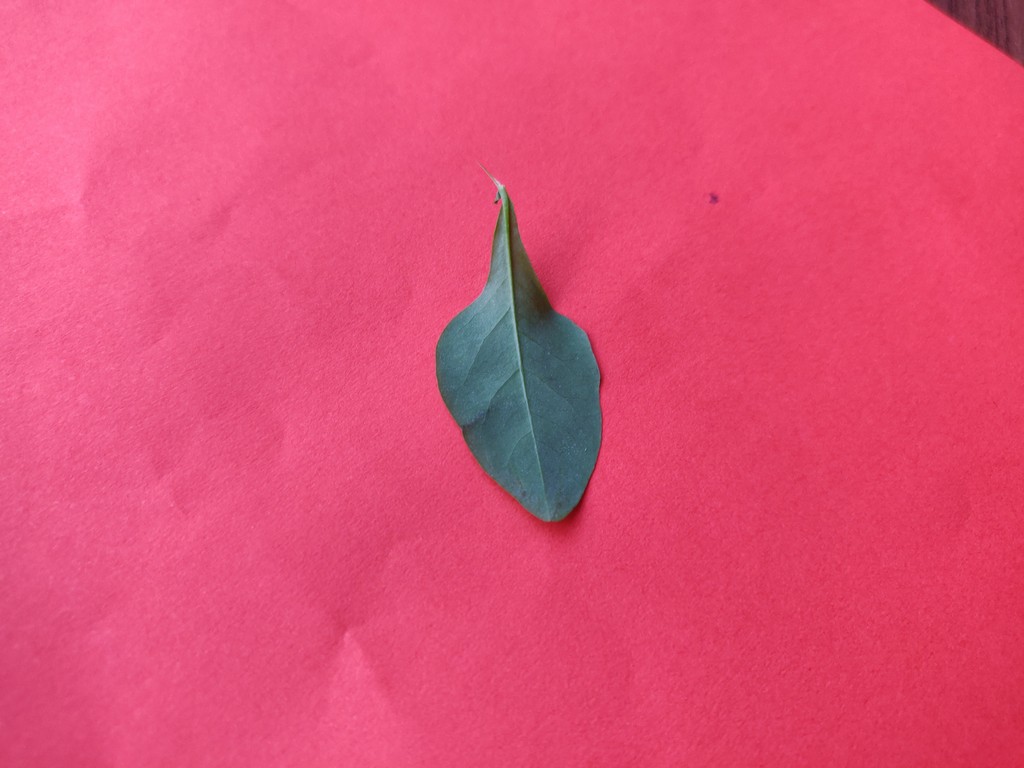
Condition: Healthy
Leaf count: single
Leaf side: back